Christmas controversies

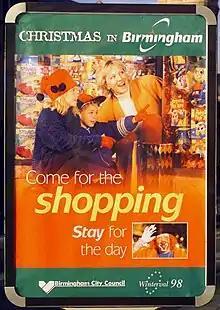
1998 'Christmas in Birmingham' poster, with the Winterval logo in smaller type than the word 'Christmas'

The expression "the War on Christmas" has been used in the media to denote Christmas-related controversies. The term was popularized by conservative commentators such as Peter Brimelow and Bill O'Reilly beginning in the early 2000s.